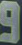
Number: 9